Drimia

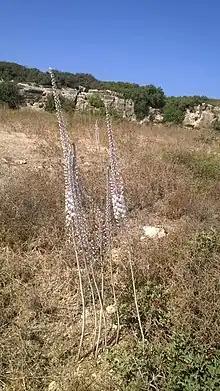
"Drimia maritima" flowering in Khurvat Karta, Israel

Drimia is a genus of African, south European and south Asian flowering plants. In the APG IV classification system, it is placed in the family Asparagaceae, subfamily Scilloideae (formerly the family Hyacinthaceae). When broadly circumscribed, the genus includes a number of other genera previously treated separately, including Litanthus, Rhodocodon, Schizobasis and Urginea.